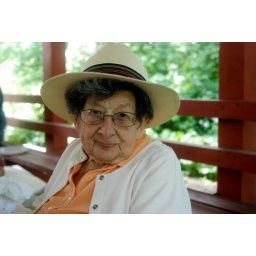
So cute in her hat